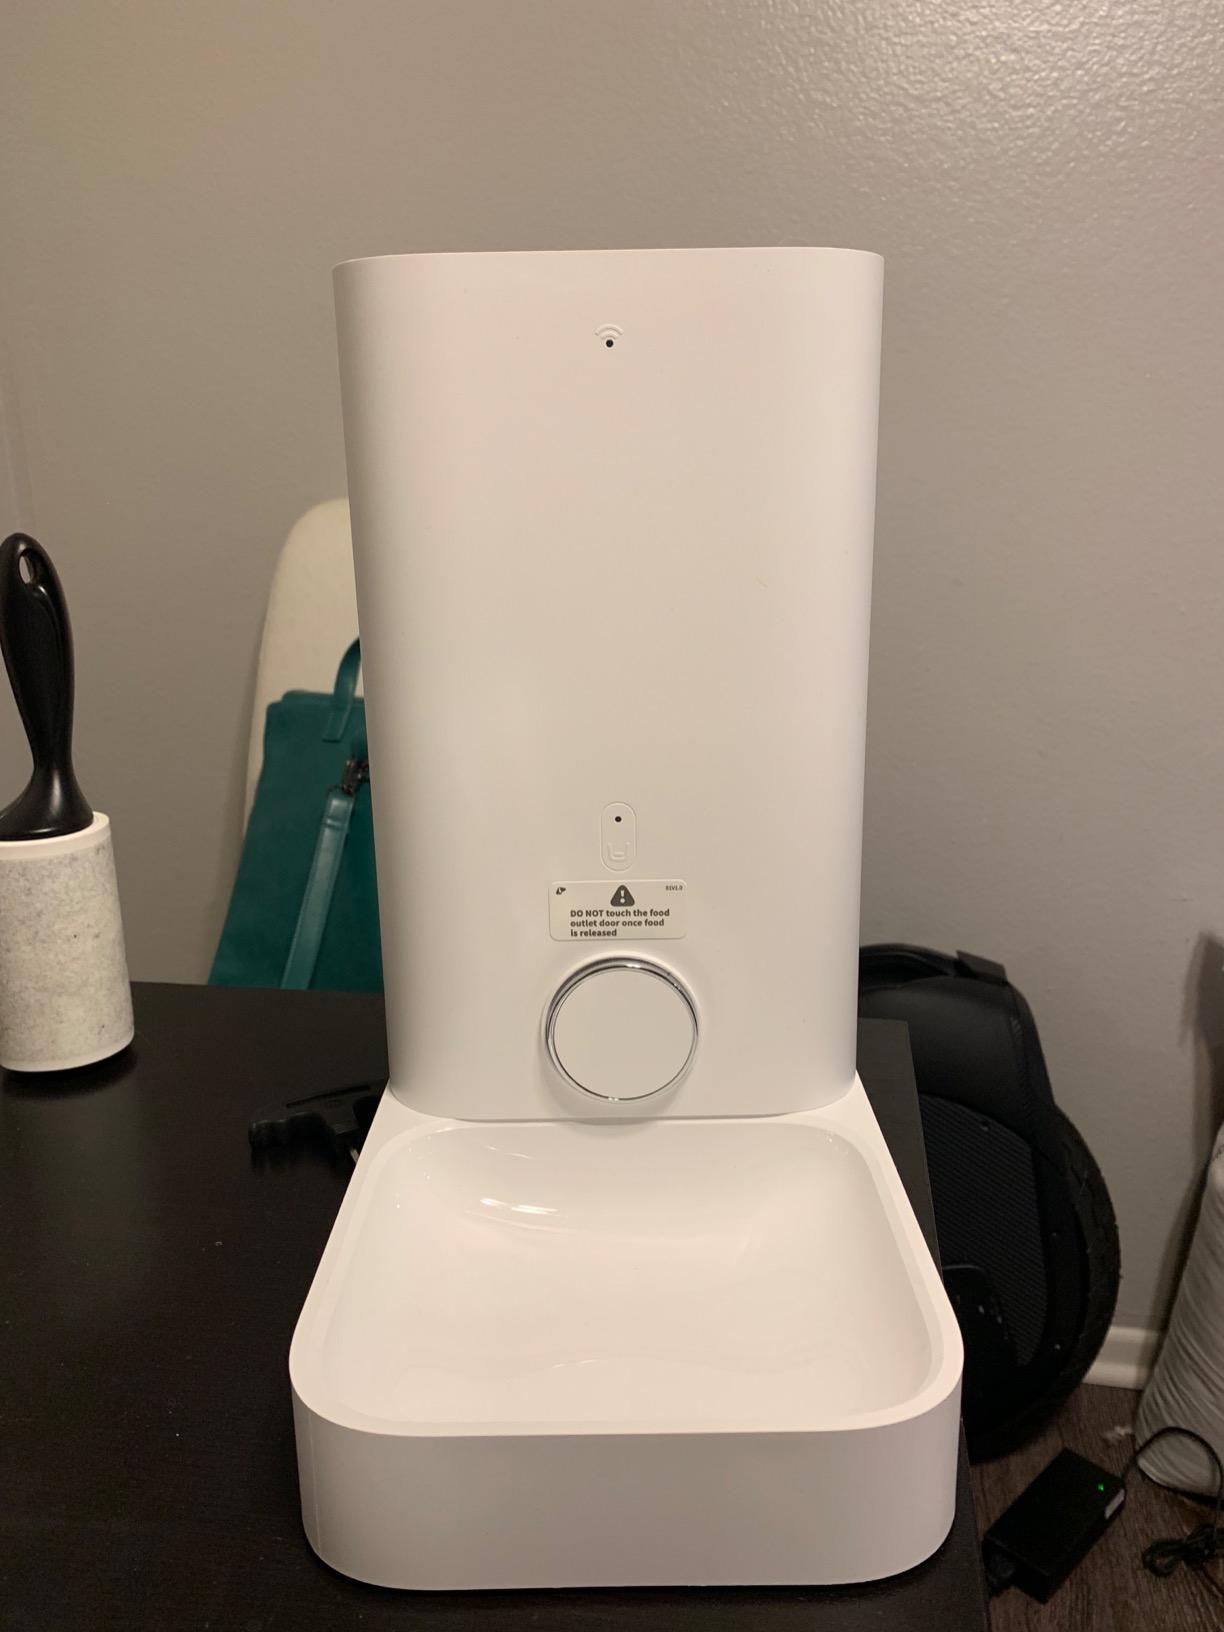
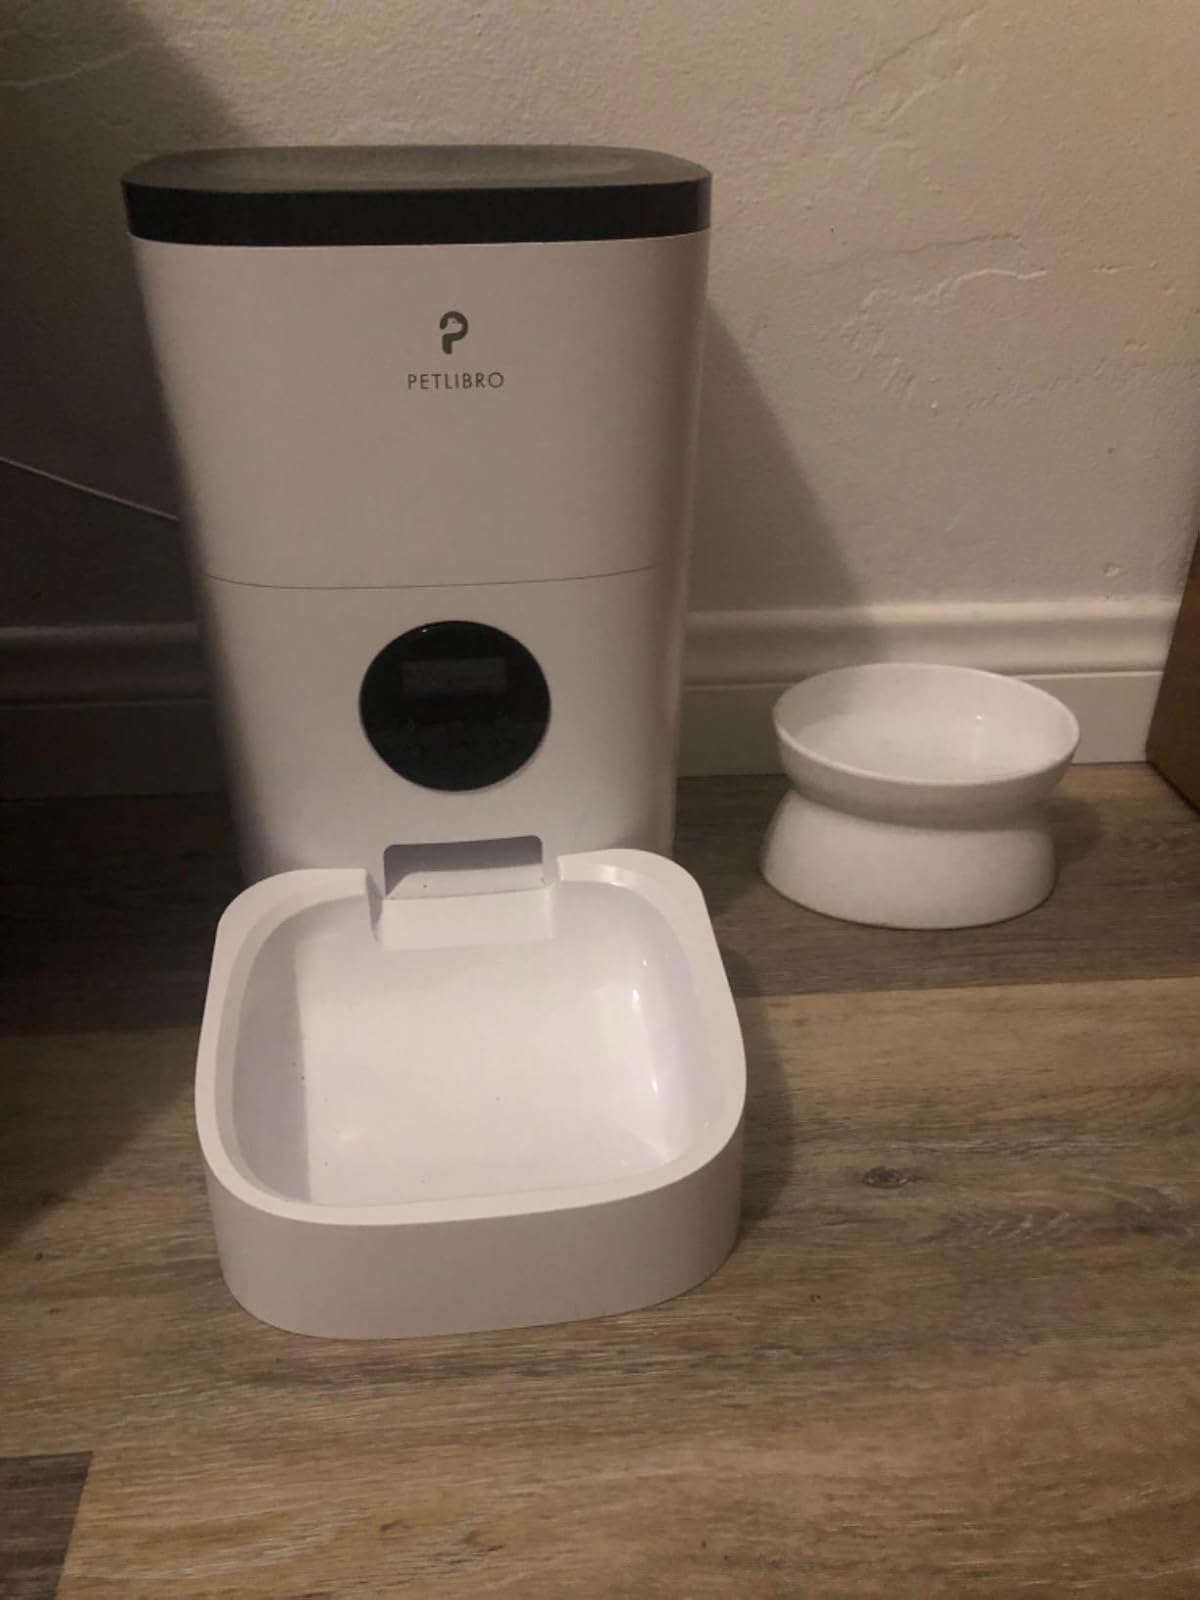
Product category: items_feeder
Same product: no